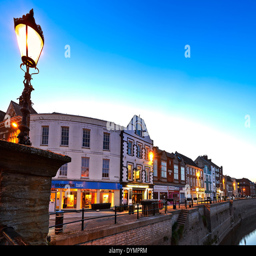
english civil parish is a market town and civil parish